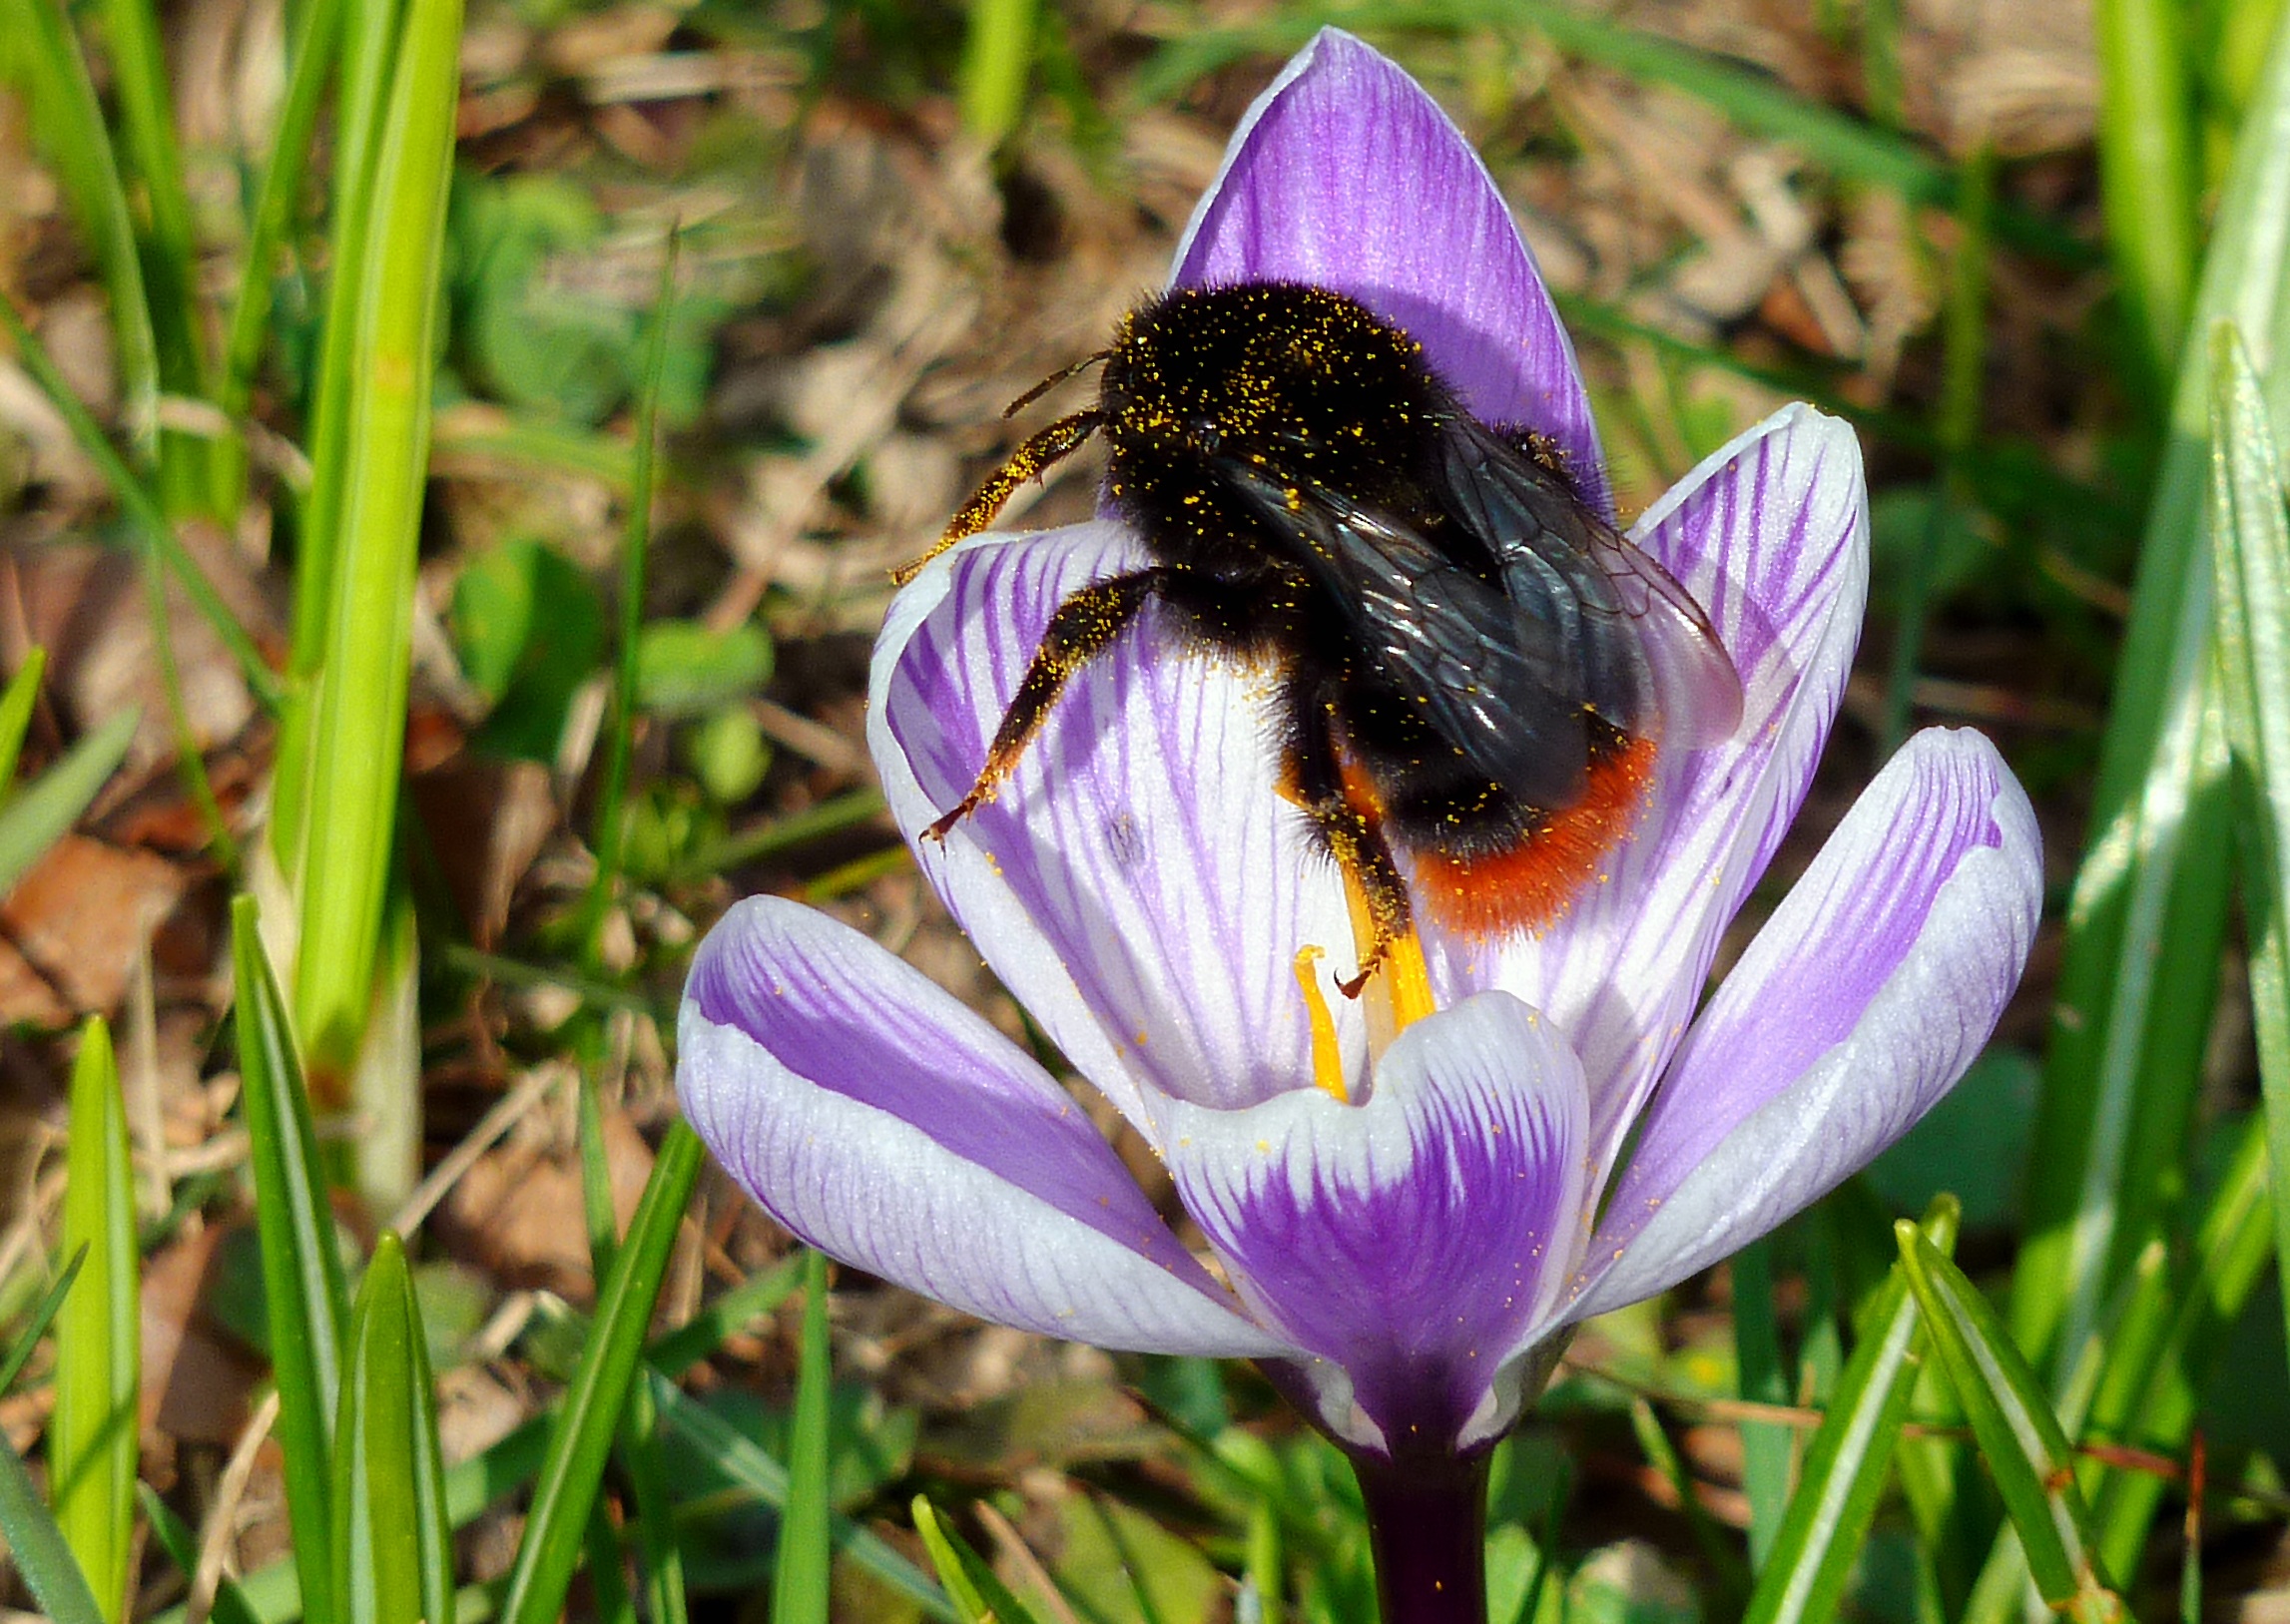
nature, grass, blossom, wing, plant, meadow, flower, purple, petal, bloom, pollen, insect, macro, botany, close, flora, fauna, invertebrate, wildflower, flowers, close up, bee, crocus, bumblebee, hummel, fictional, nectar, macro photography, flowering plant, land plant, membrane winged insect, iris family